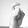
ASL letter: X